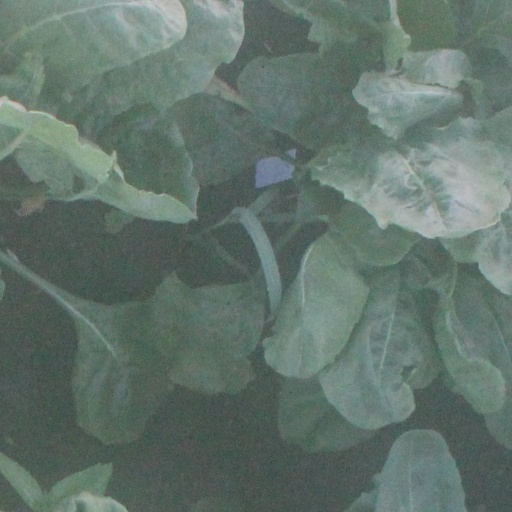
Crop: sugar beet